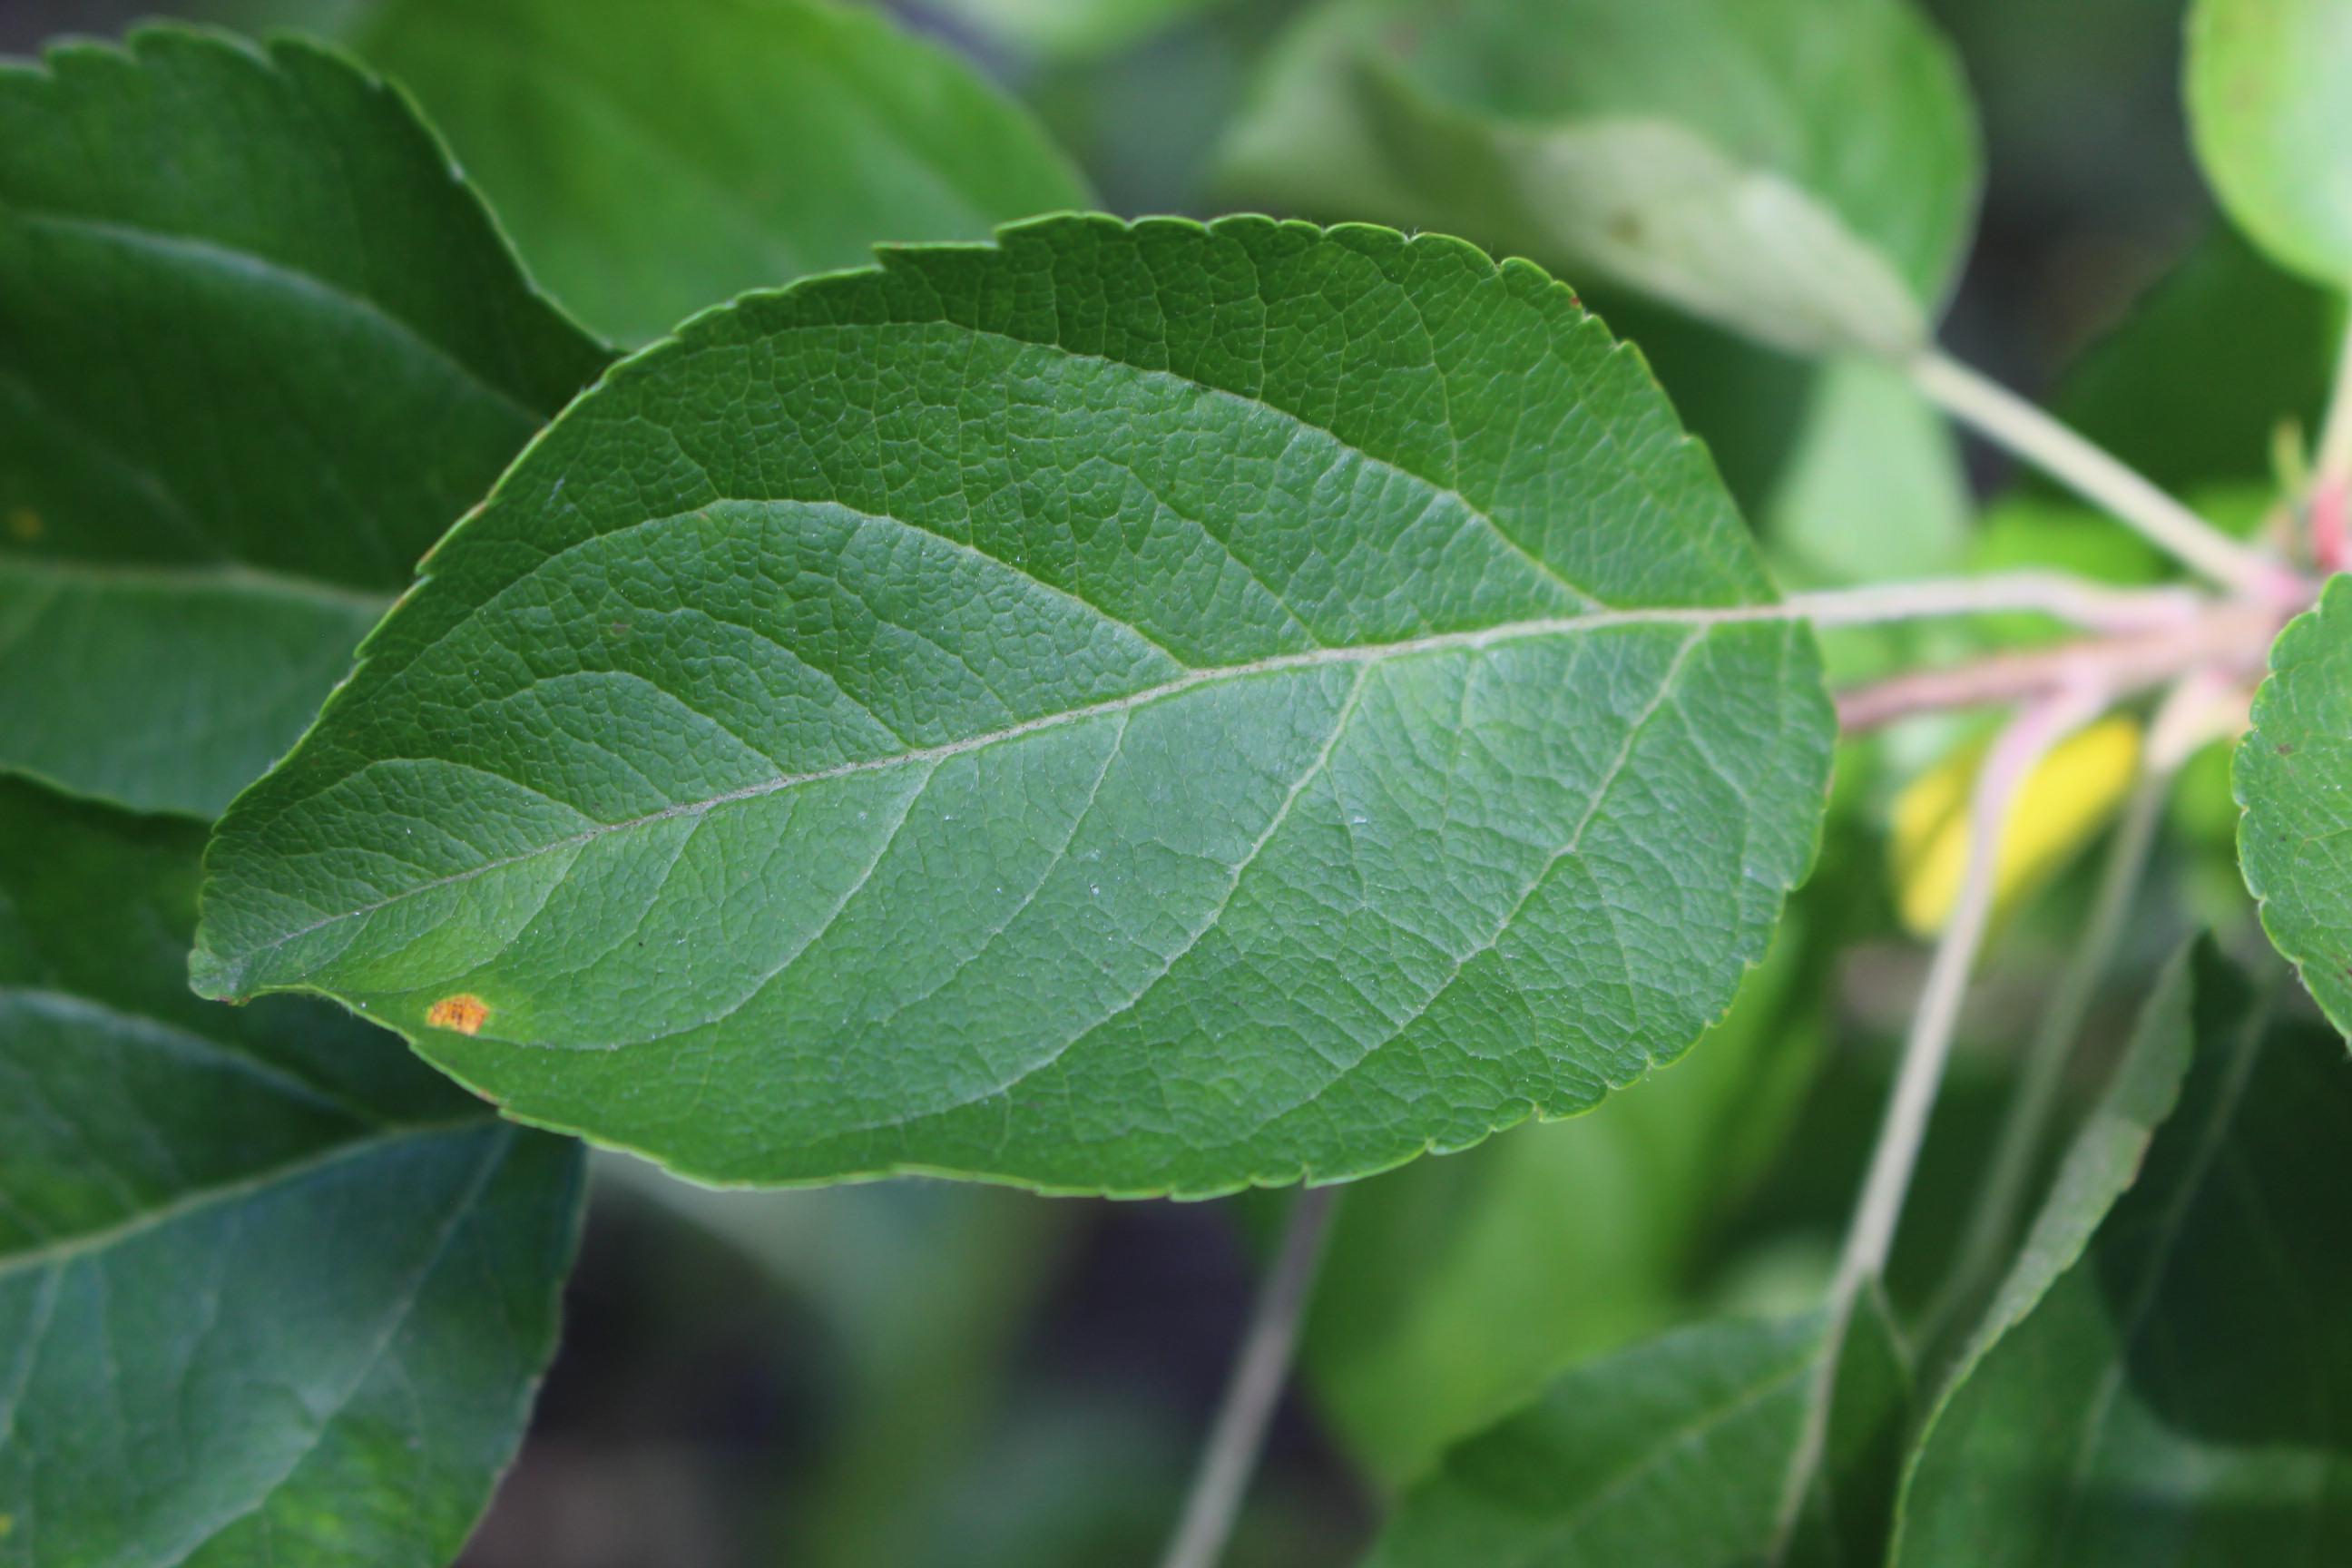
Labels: rust